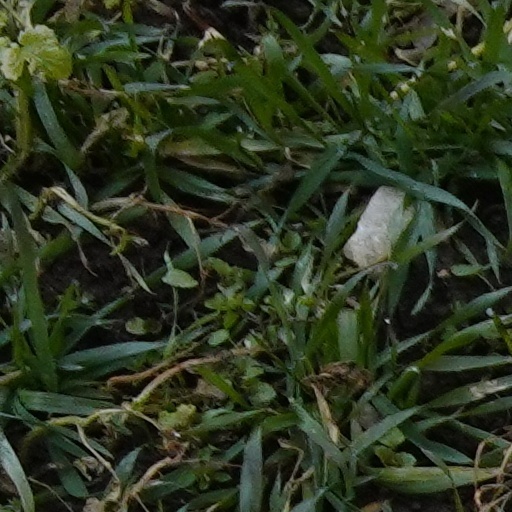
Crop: wheat